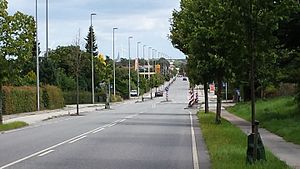
Assentoft
Byens hovedgade.
Assentoft er en by i Østjylland med 3.658 indbyggere. Byen ligger otte kilometer øst for Randers, og er en del af Randers Kommune i Region Midtjylland.